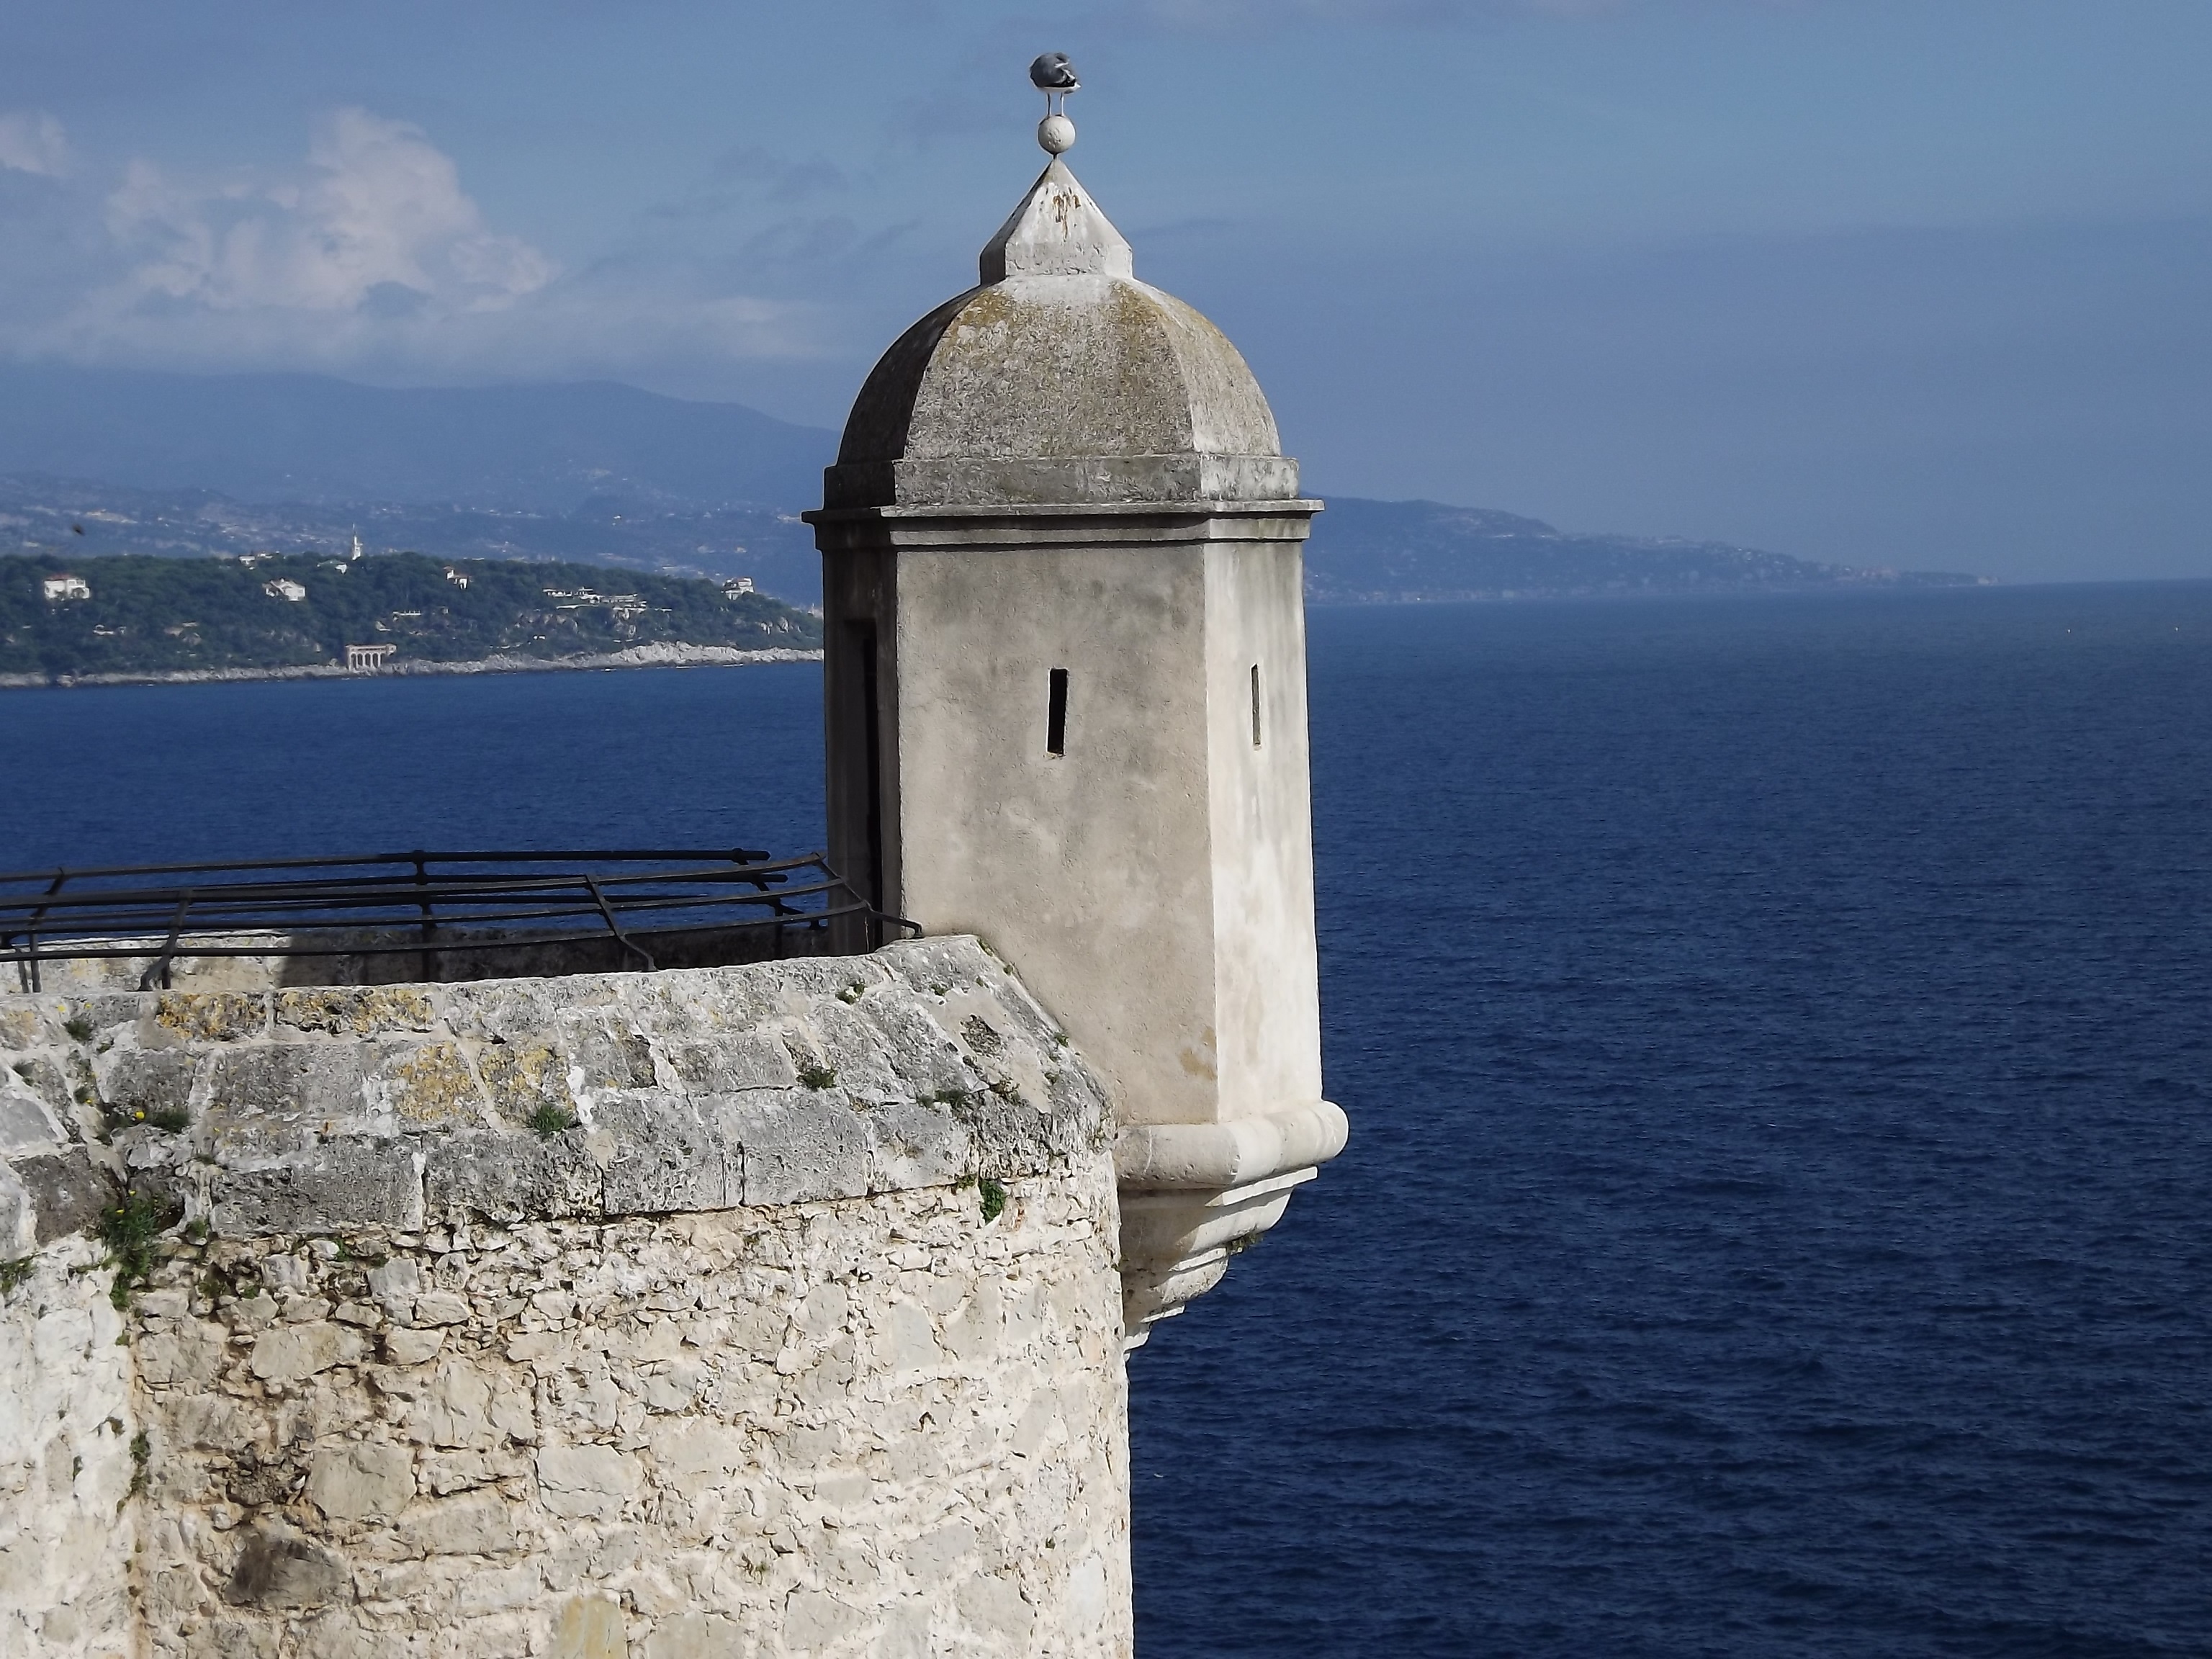
sea, coast, building, tower, landmark, fortification, bell tower, monastery